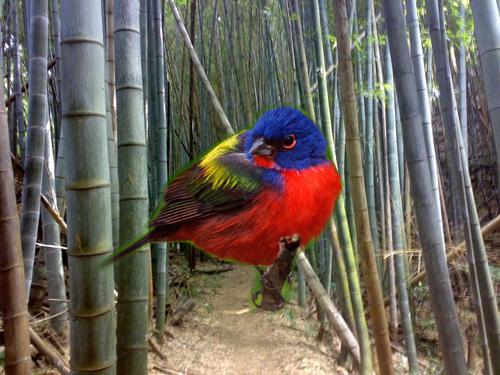
Bird species: Painted_Bunting
Bird type: landbird
Background: land